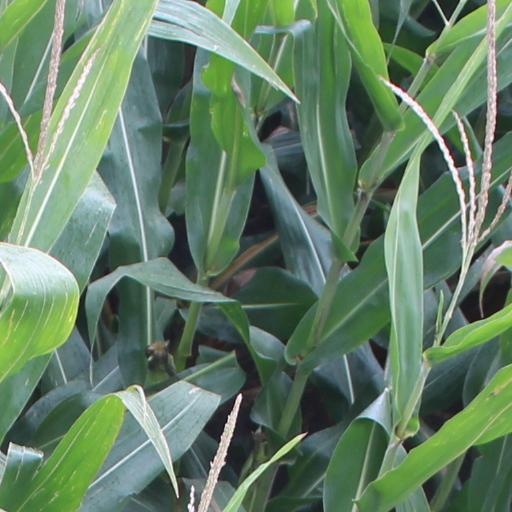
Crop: maize; corn